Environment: real
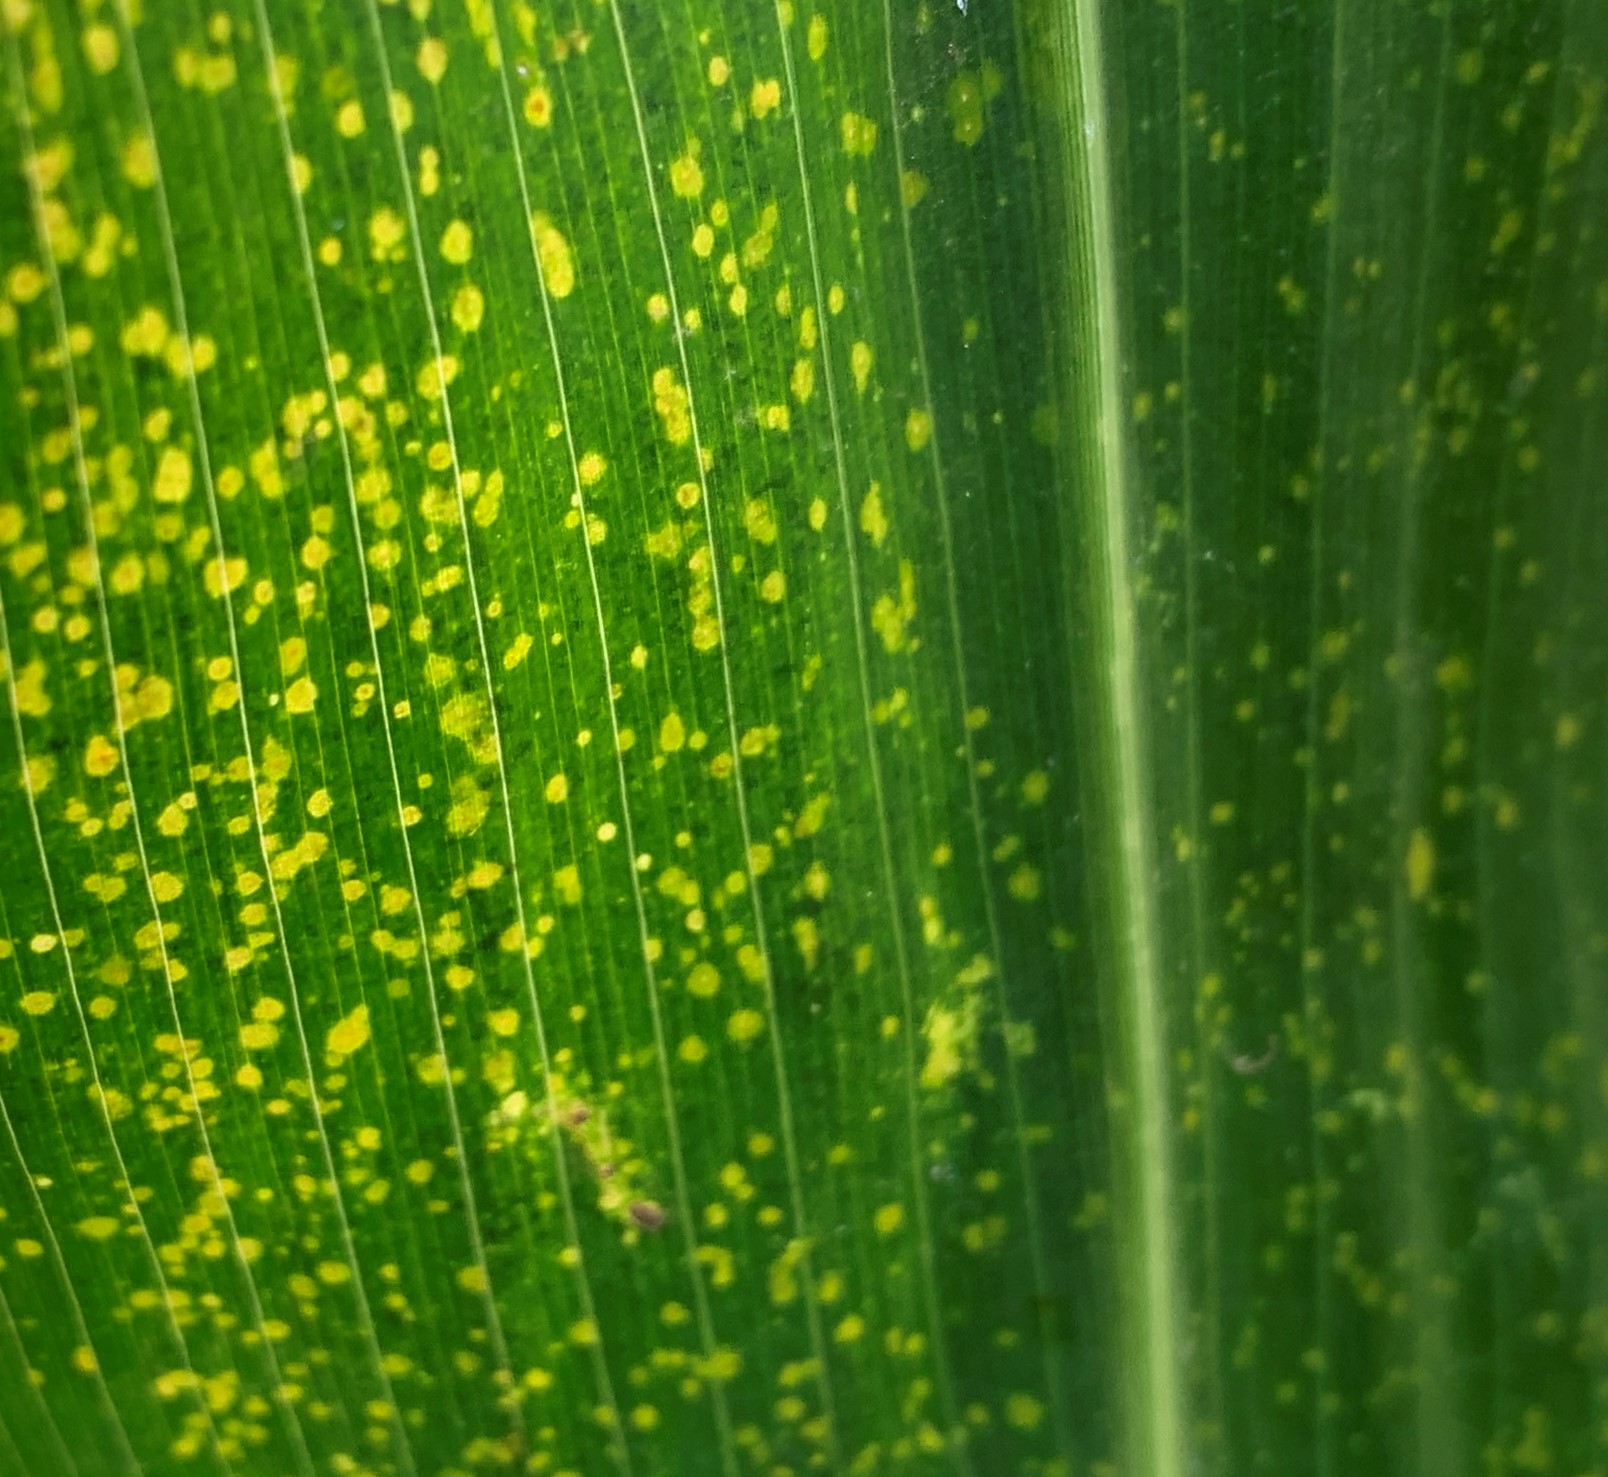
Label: lethal_necrosis